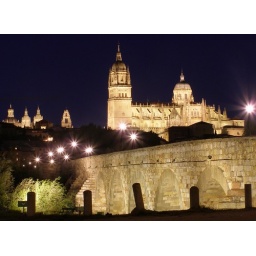
Late blue hour view of the ancient Roman bridge over Rio Tormes and the Cathedral of Salamanca.